Cyperus eragrostis

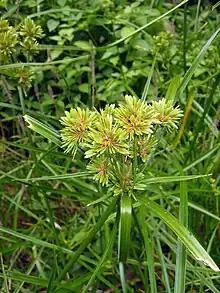
Flowers

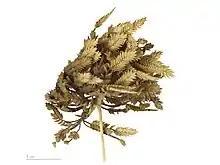
MHNT specimen of seedhead.

Cyperus eragrostis is a species of sedge known by several common names, including tall flatsedge, nutgrass, tall nutgrass, umbrella sedge, chufa, Earth almond, zula nuts, edible galingale and pale galingale.